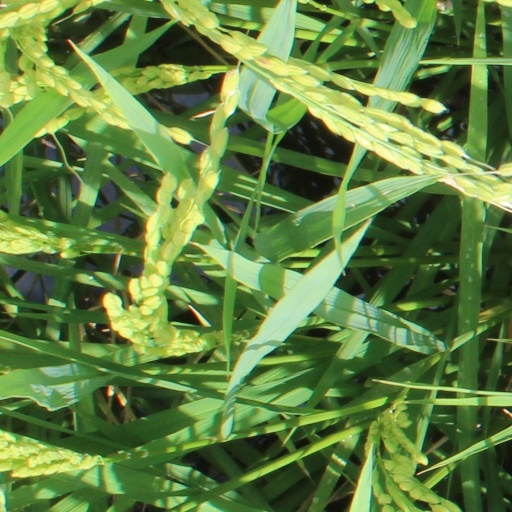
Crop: rice